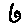
Label: 6